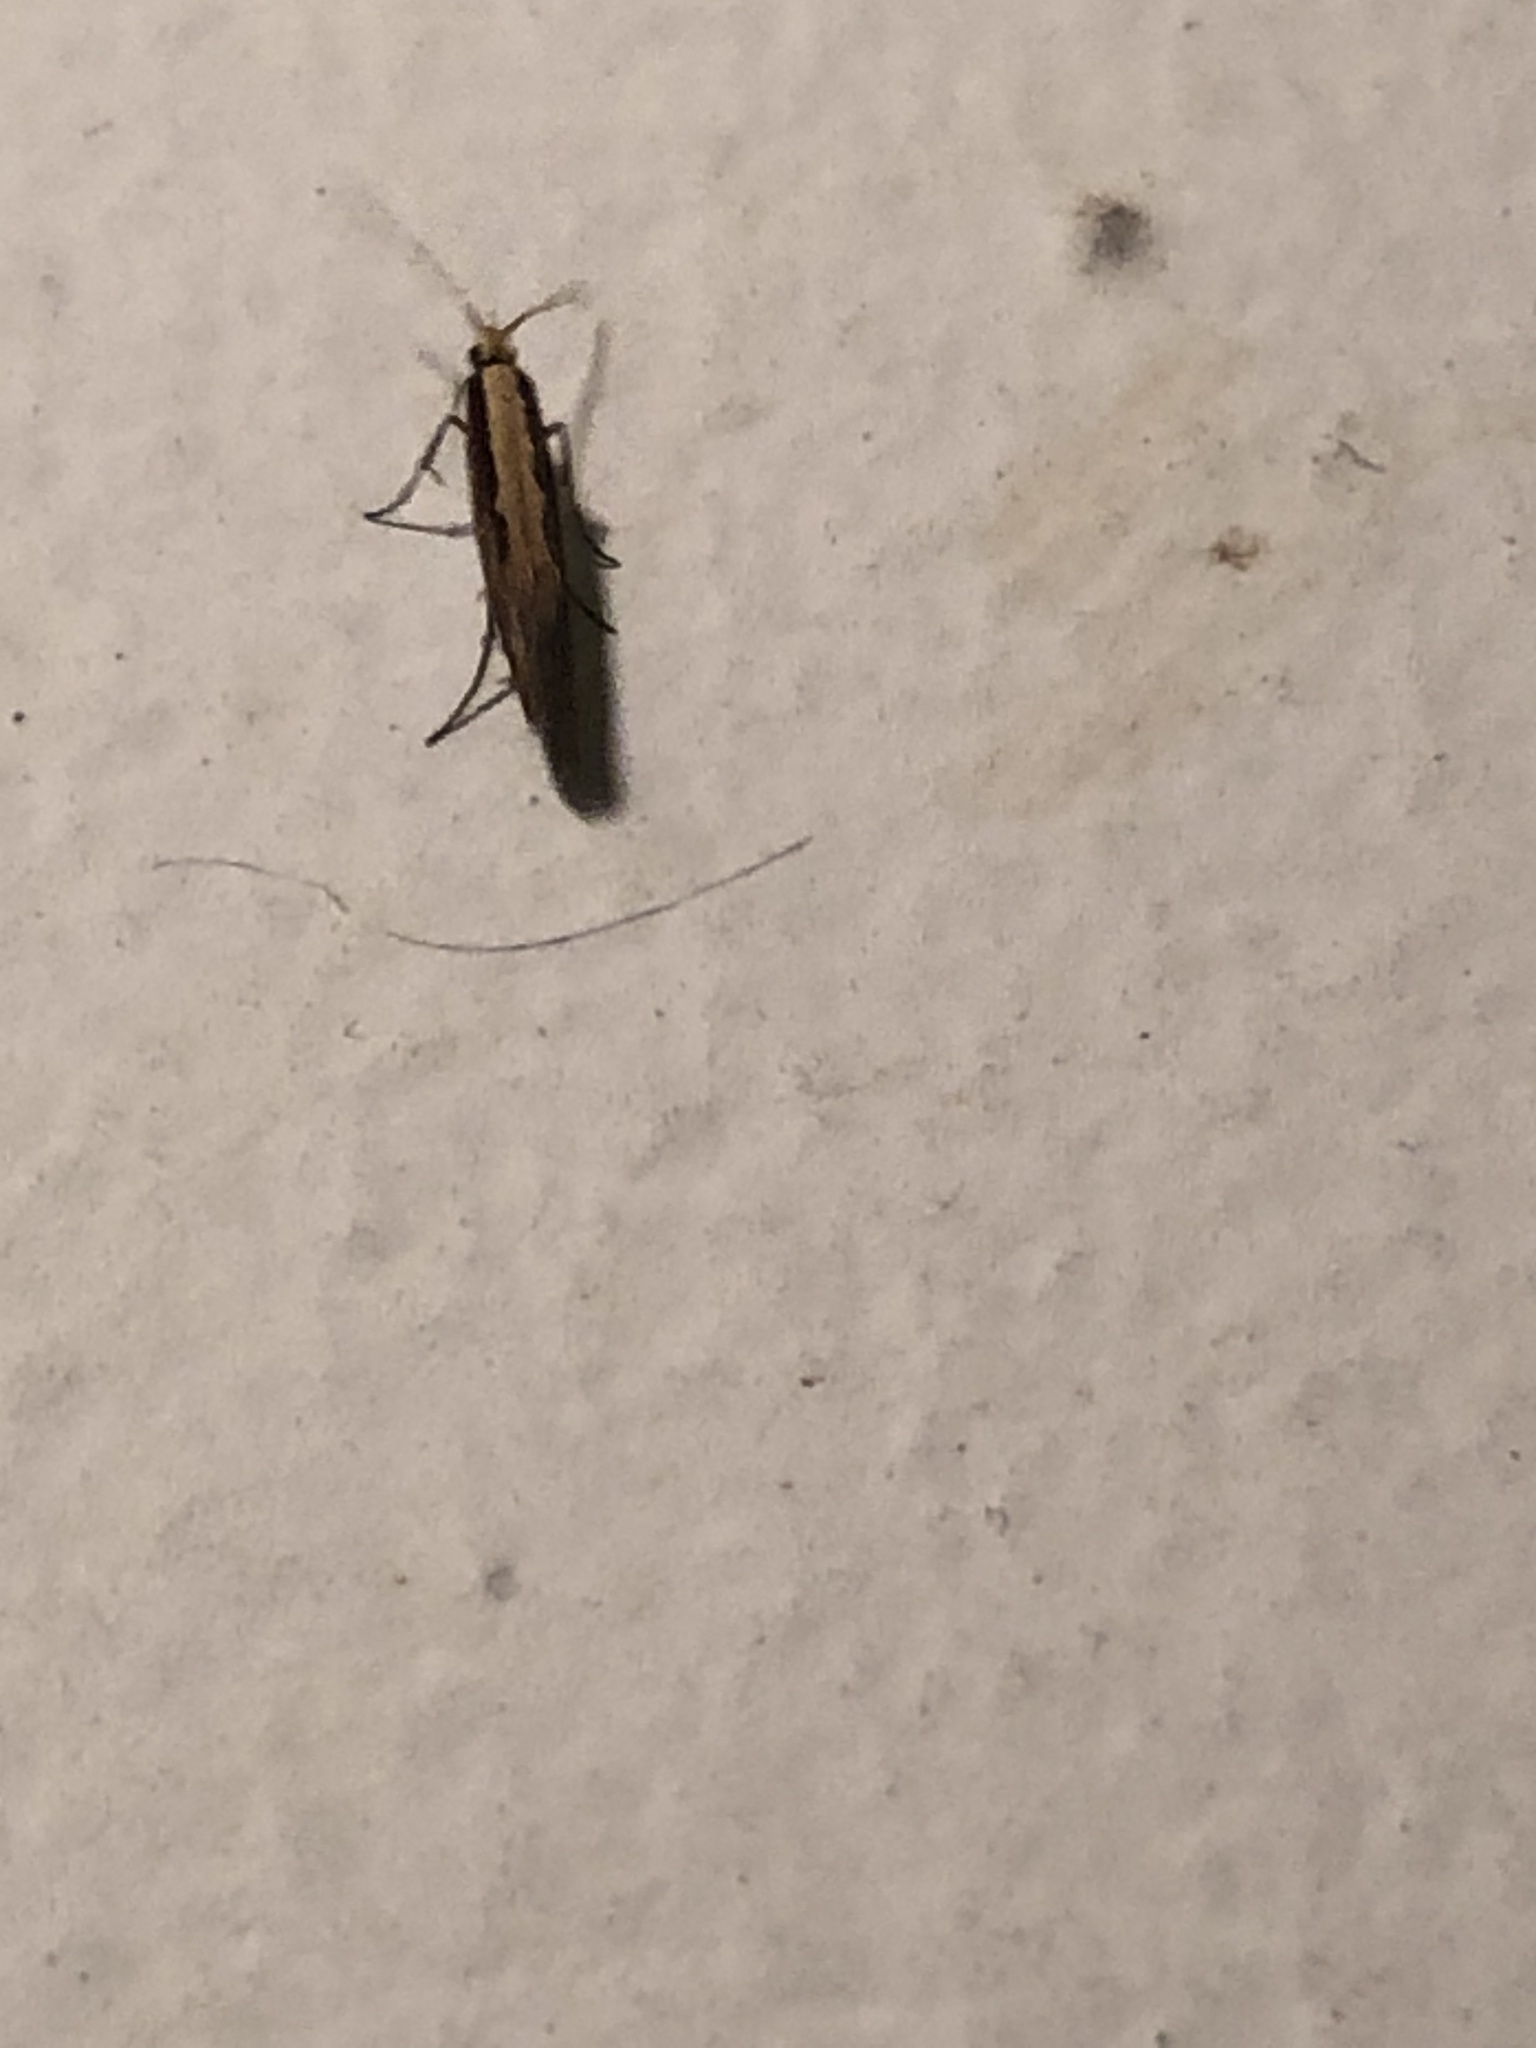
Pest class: diamondback_moth